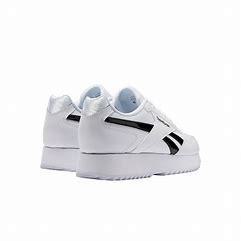
Brand: Reebok
Model: Royal Glide Ripple